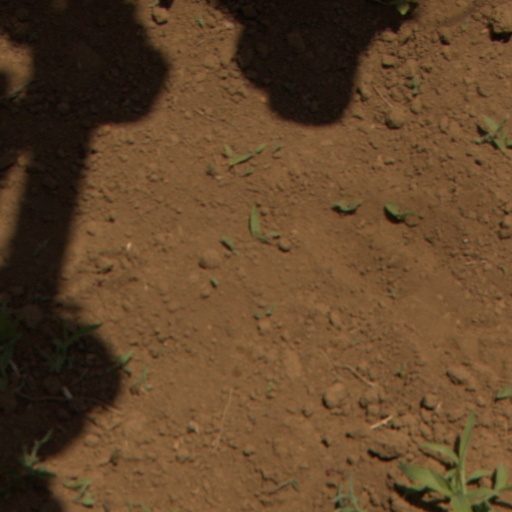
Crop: Jerusalem artichoke